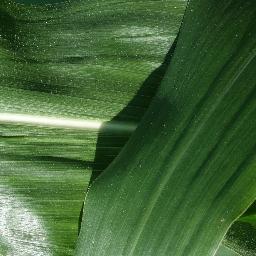
Label: Corn___healthy